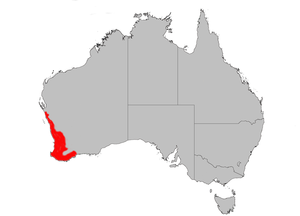
Le Banksia côtier, ou Banksia chandelier, est une espèce de plantes arbustives de la famille des Proteaceae. Il peut se présenter sous la forme d'un arbre, pouvant atteindre 10 m de haut, ou d'un arbuste buissonnant dans des zones plus sèches, et il ne dépasse alors pas 0,4 à 2 m de haut. Il a de longues feuilles étroites dentelées et des inflorescences jaune vif, qui sont bien visibles au-dessus du feuillage au printemps et en été. Les fleurs tournent au gris et se fanent lorsque se développent les follicules lignifiés. On le trouve à travers le sud-ouest de l'Australie-Occidentale, du nord du parc national de Kalbarri au Cap Leeuwin au sud, ainsi que dans le parc national de Fitzgerald River.